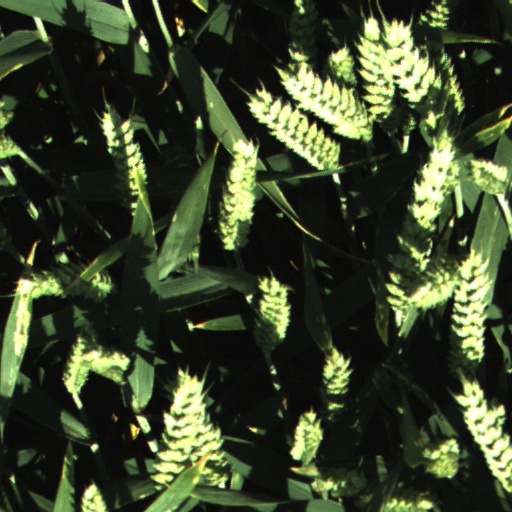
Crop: wheat